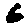
Label: 6